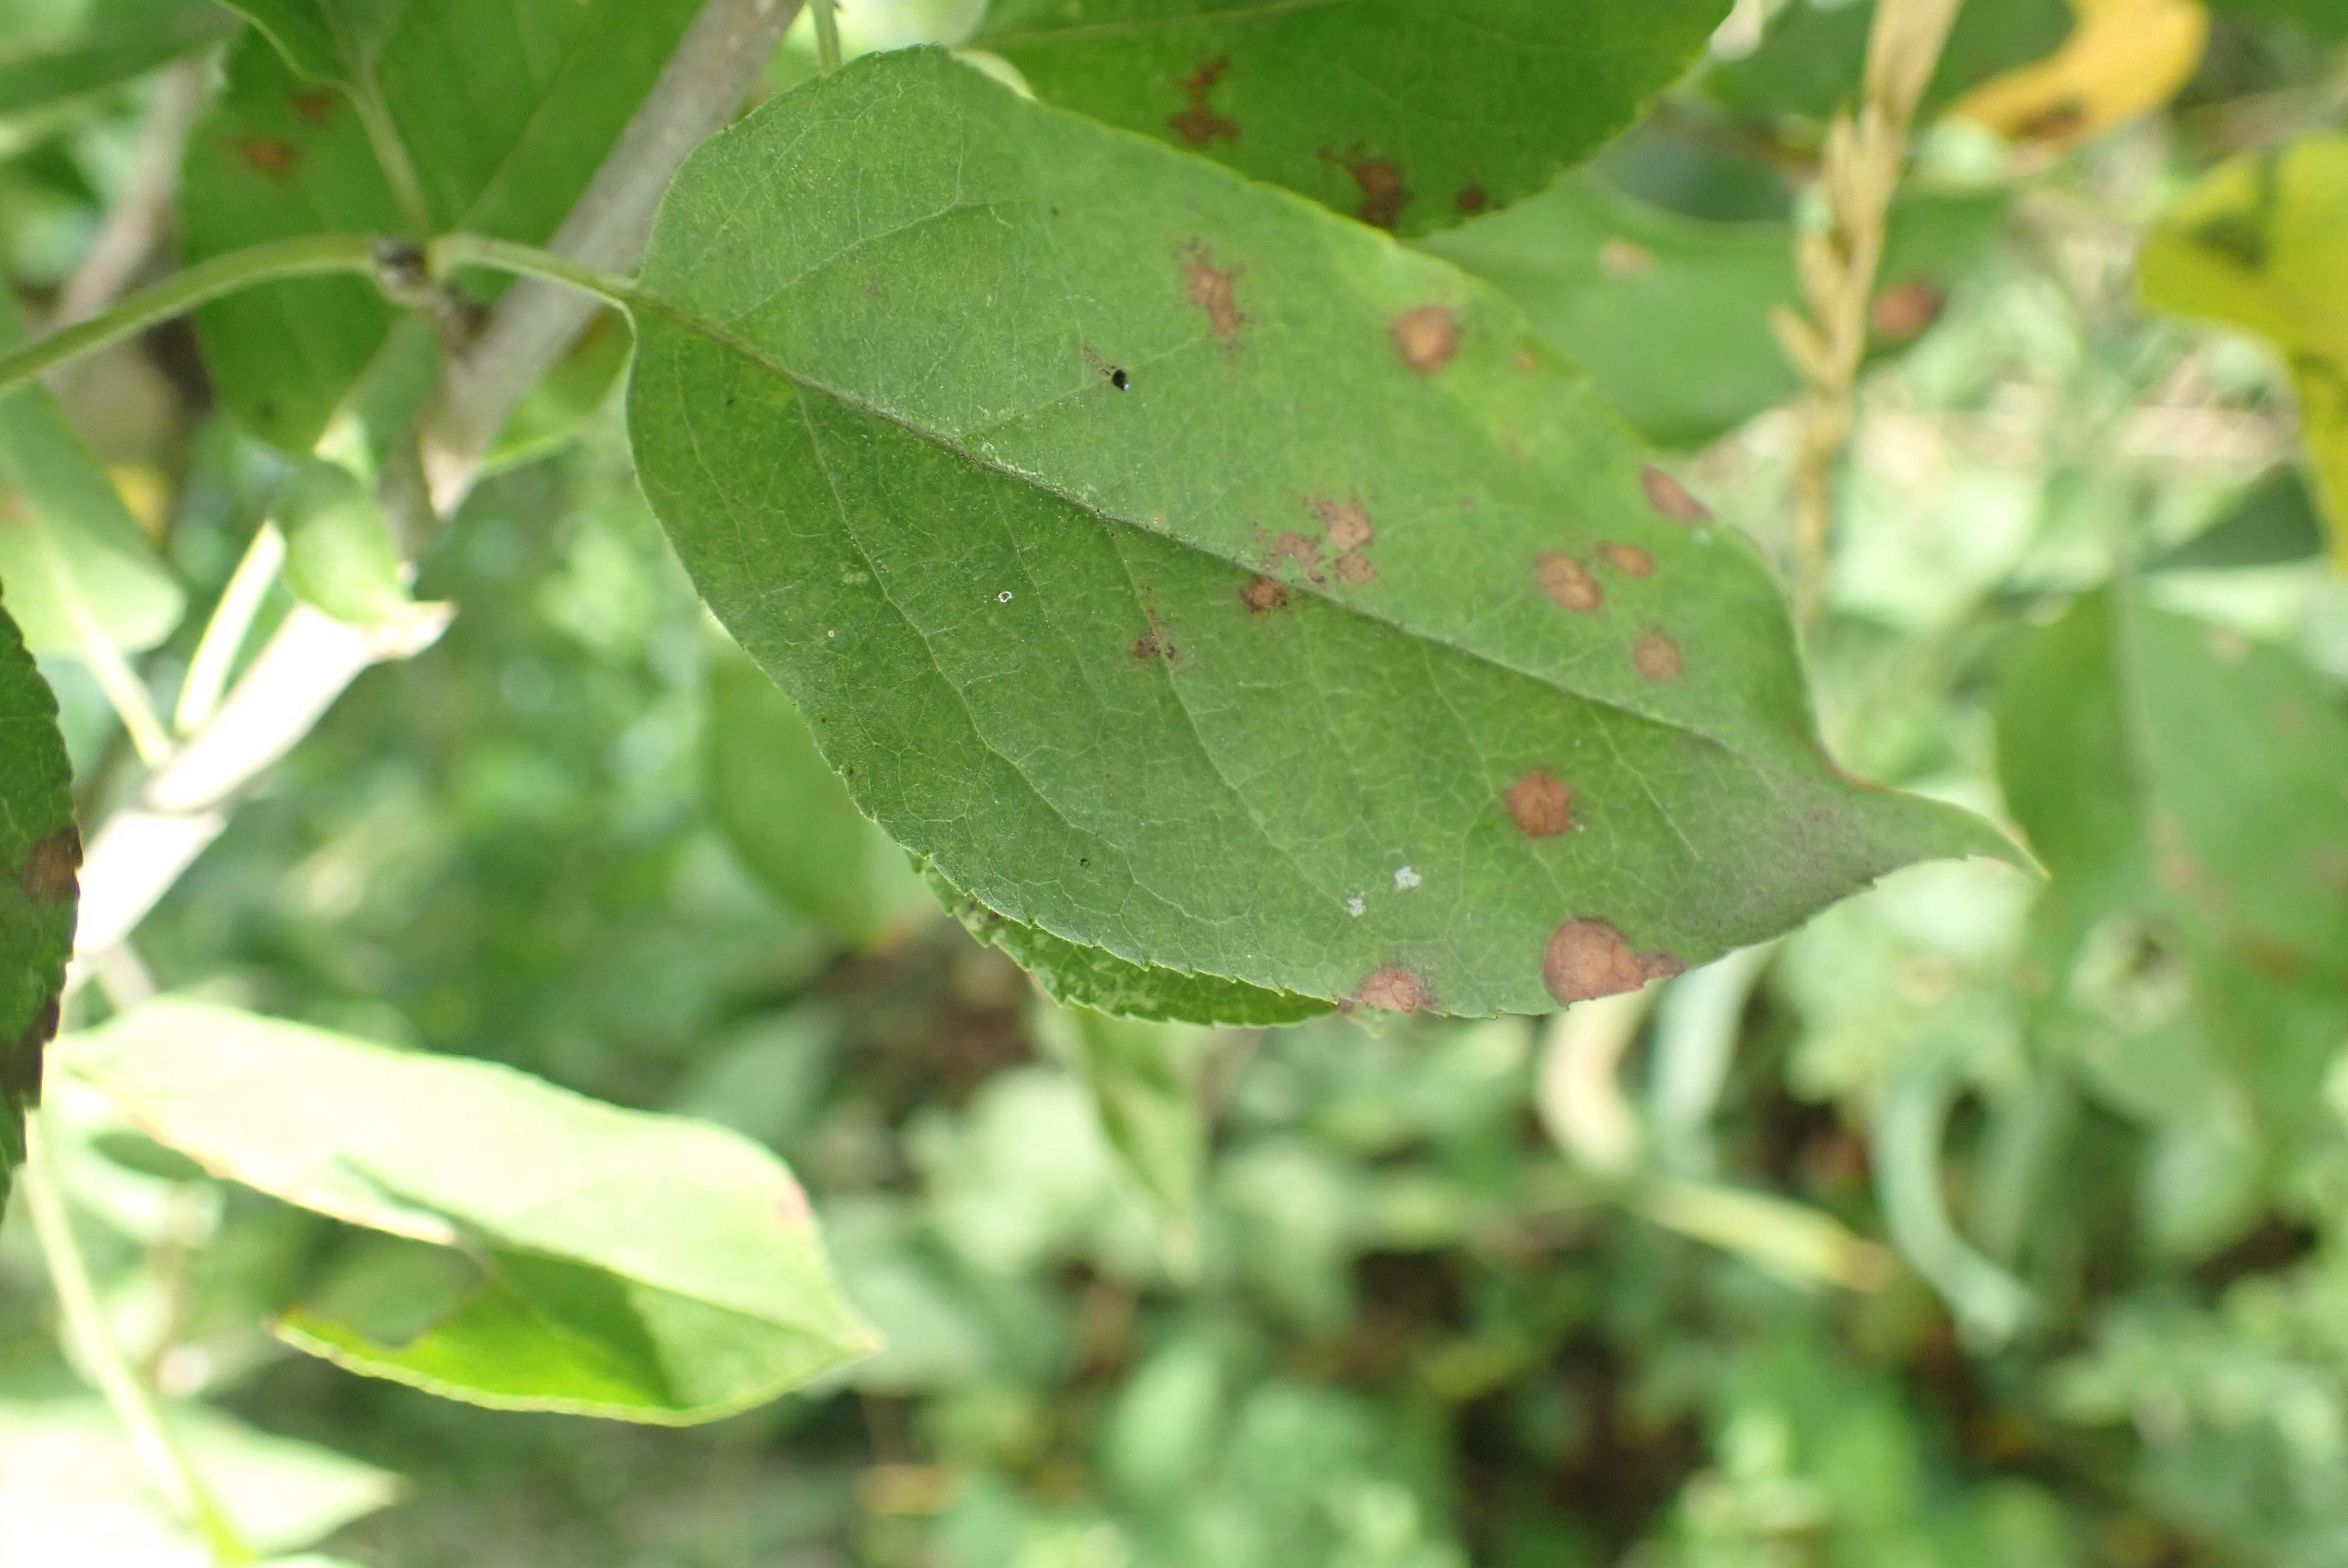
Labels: frog_eye_leaf_spot